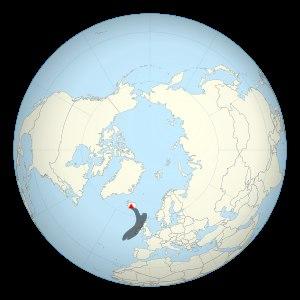
Cartographie approximative
L'éruption de l'Eyjafjöll en 2010 est une éruption volcanique qui débute le 20 mars 2010 sur l'Eyjafjöll, un volcan du Sud de l'Islande, et prend fin le 27 octobre 2010. Sa première phase éruptive se déroule au Fimmvörðuháls, un col libre de glace entre les calottes glaciaires d'Eyjafjallajökull et de Mýrdalsjökull, et se manifeste par des fontaines et des coulées de lave qui se tarissent le 12 avril. Le 14 avril, la lave refait son apparition dans la caldeira du volcan recouverte par l'Eyjafjallajökull. Elle provoque une importante fonte de la glace ce qui entraîne des jökulhlaups, des inondations glaciaires brutales et destructrices, ainsi que la formation d'un important panache volcanique composé de vapeur d'eau, de gaz volcaniques et de cendres. Ces dernières, poussées par les vents dominants qui les rabattent sur l'Europe continentale, entraînent d'importantes perturbations dans le transport aérien dans le monde avec la fermeture de plusieurs espaces aériens et de nombreuses annulations de vols jusqu'au 20 avril. À partir de cette date, l'activité éruptive est moins explosive mais se maintient à un niveau soutenu avec notamment la formation d'une nouvelle coulée de lave.